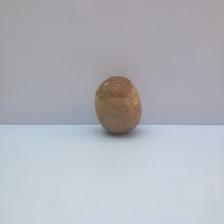
Size: Spoiled